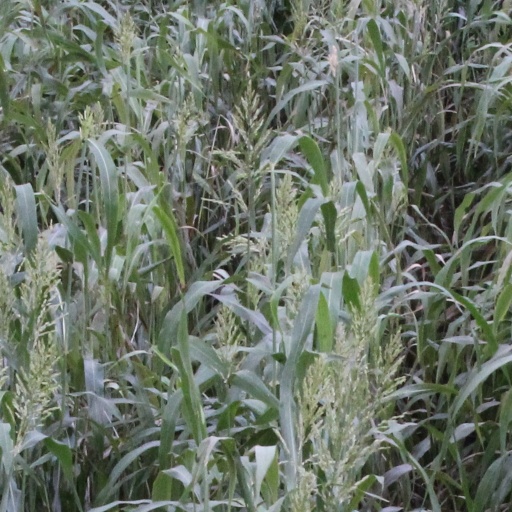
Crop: sorghum